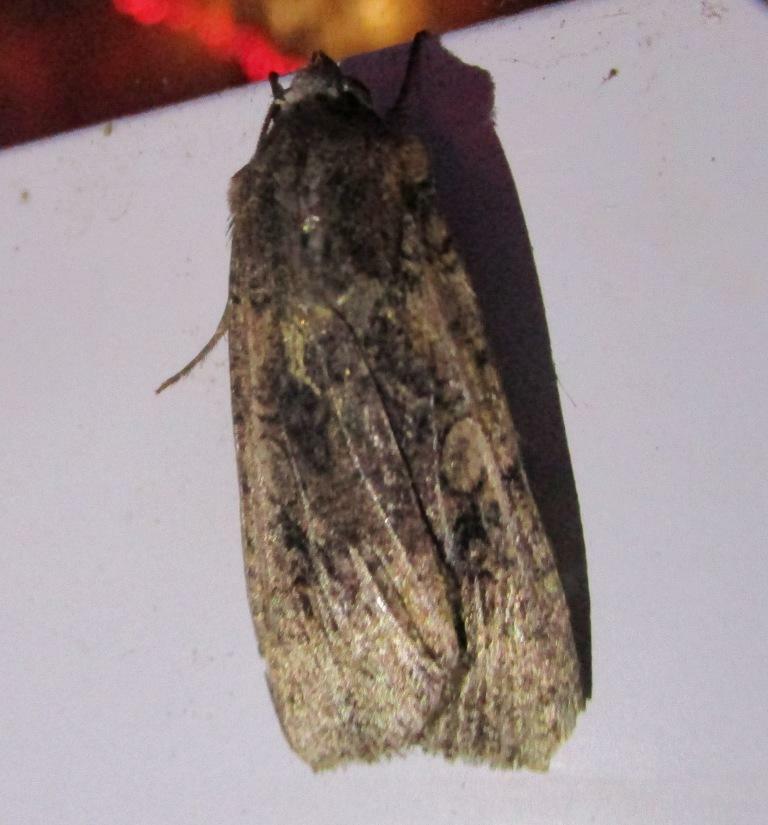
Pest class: cutworms